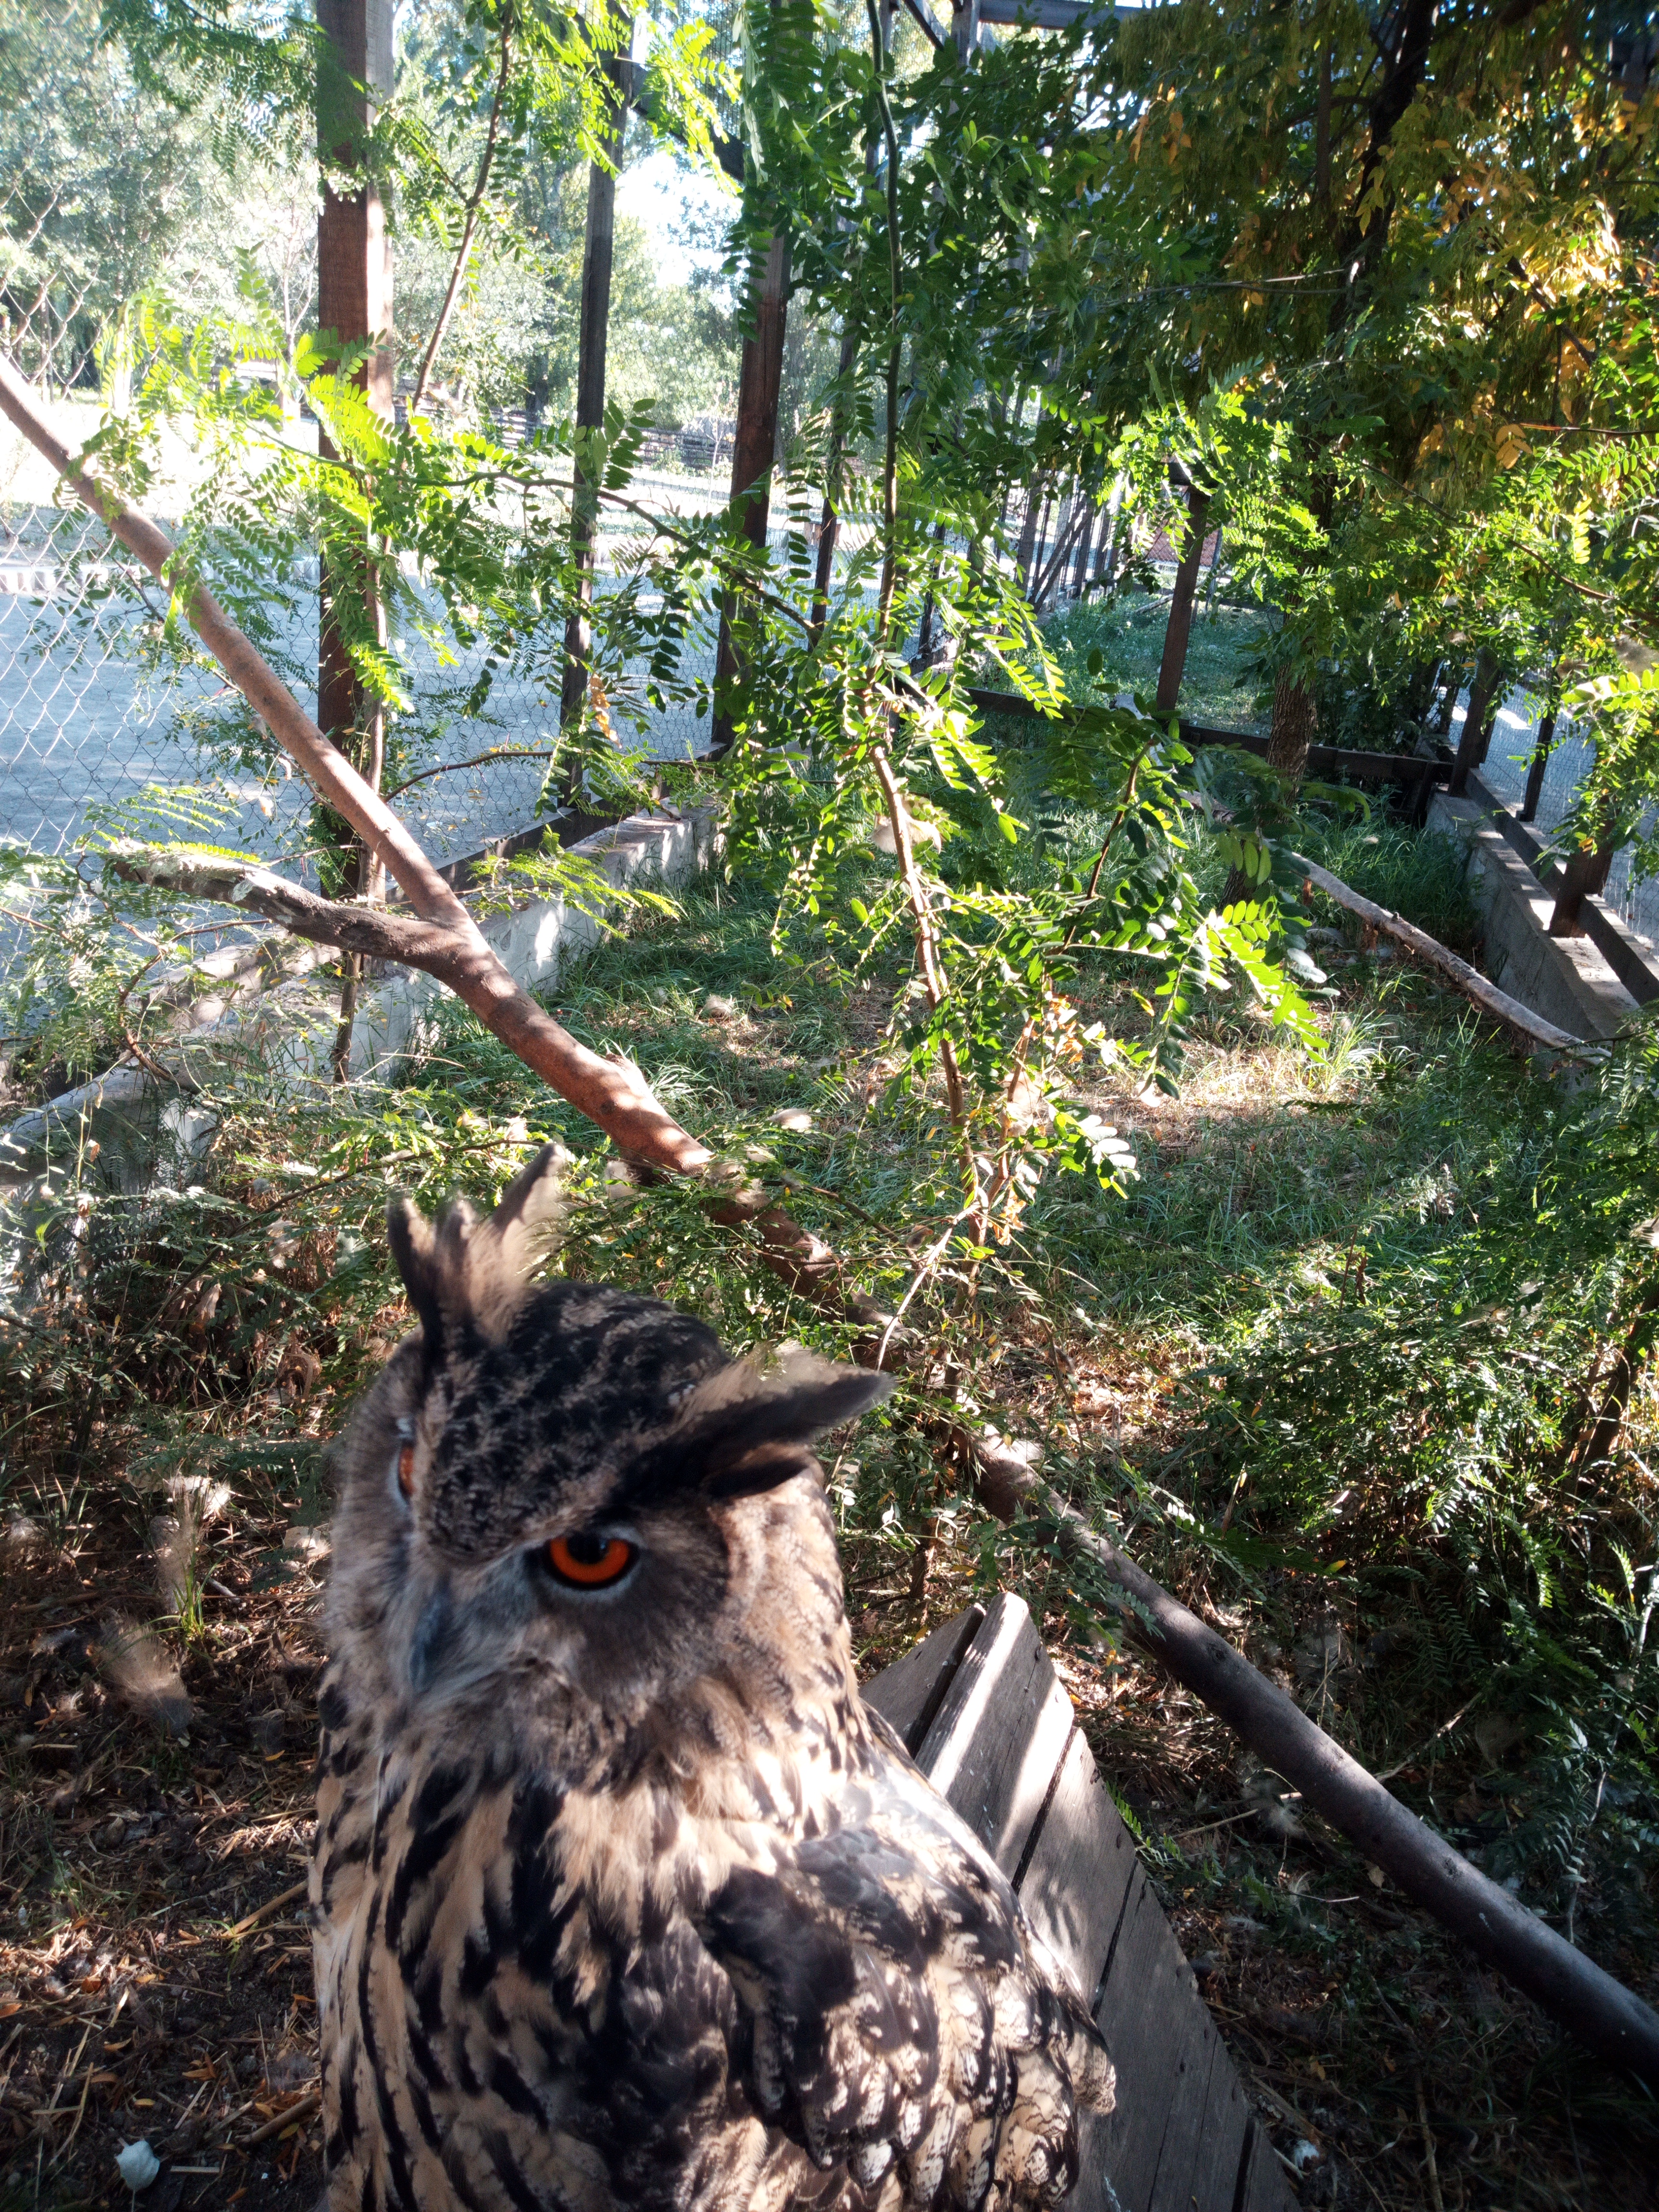
owl, bird, tree, plant, fauna, branch, woodland, grass, landscape, beak